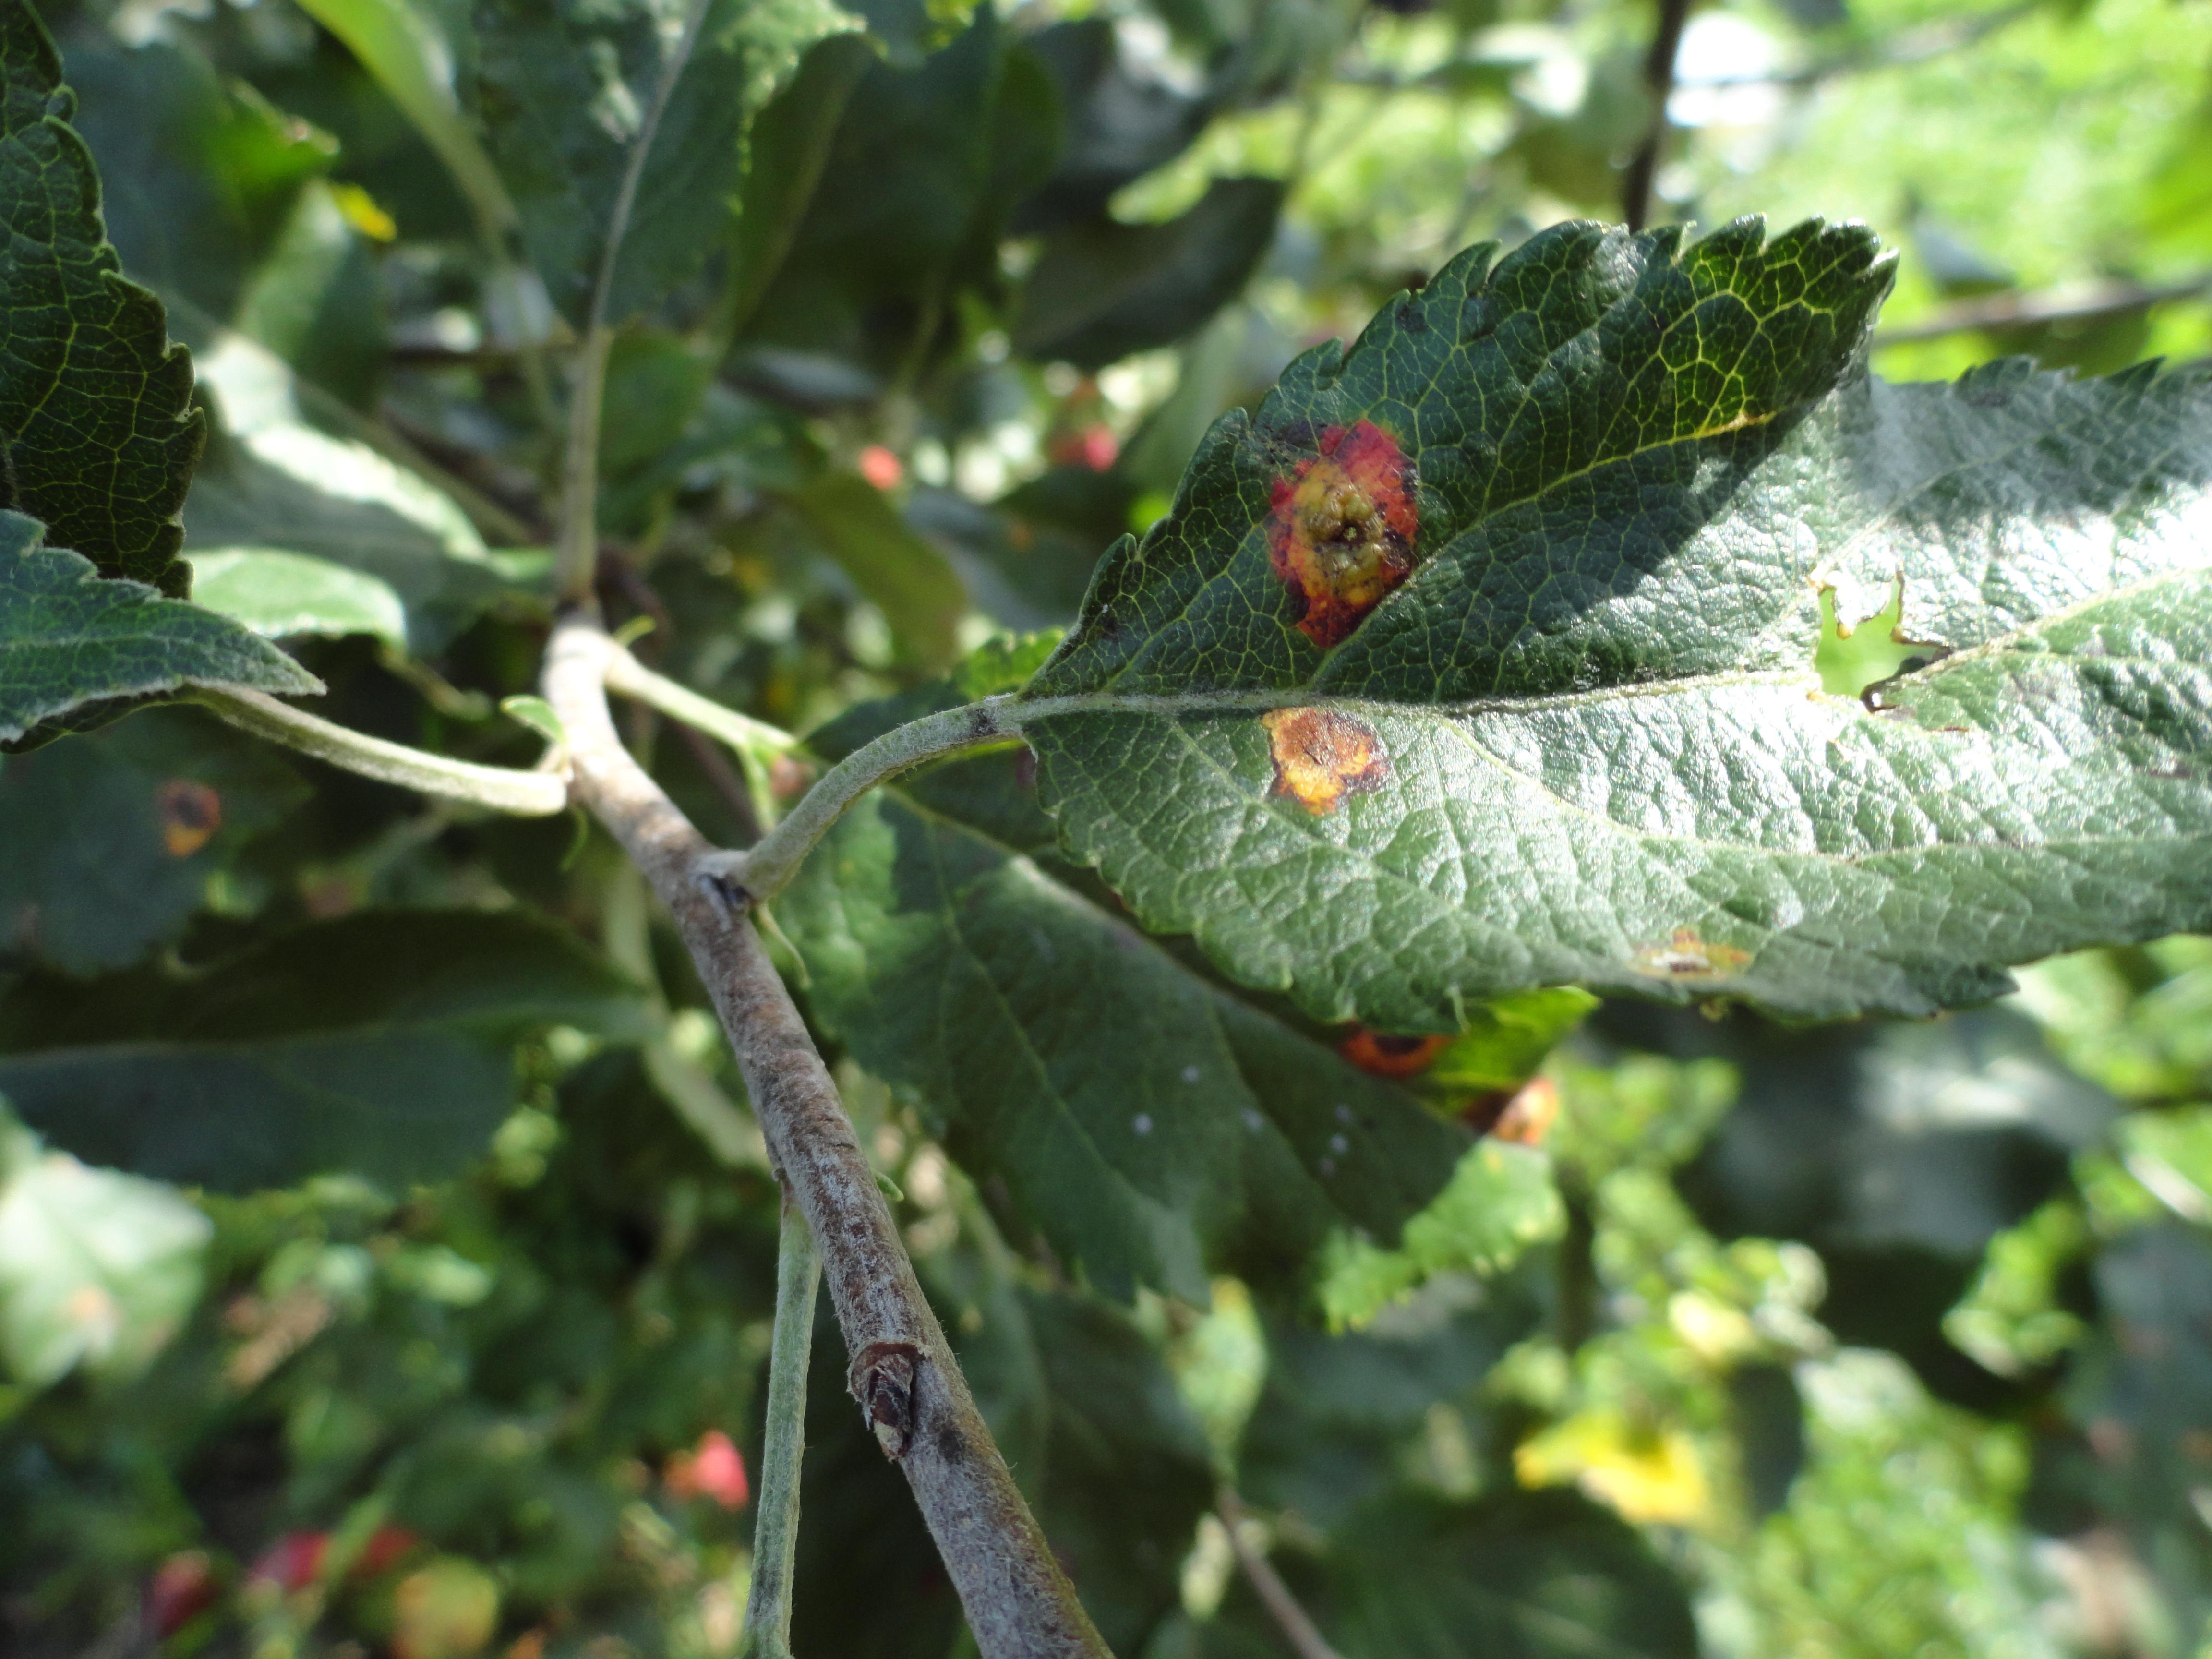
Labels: rust